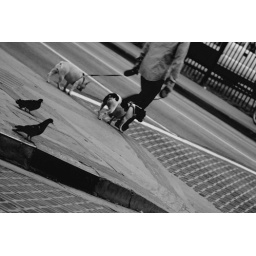
Shot out the car window in LA.